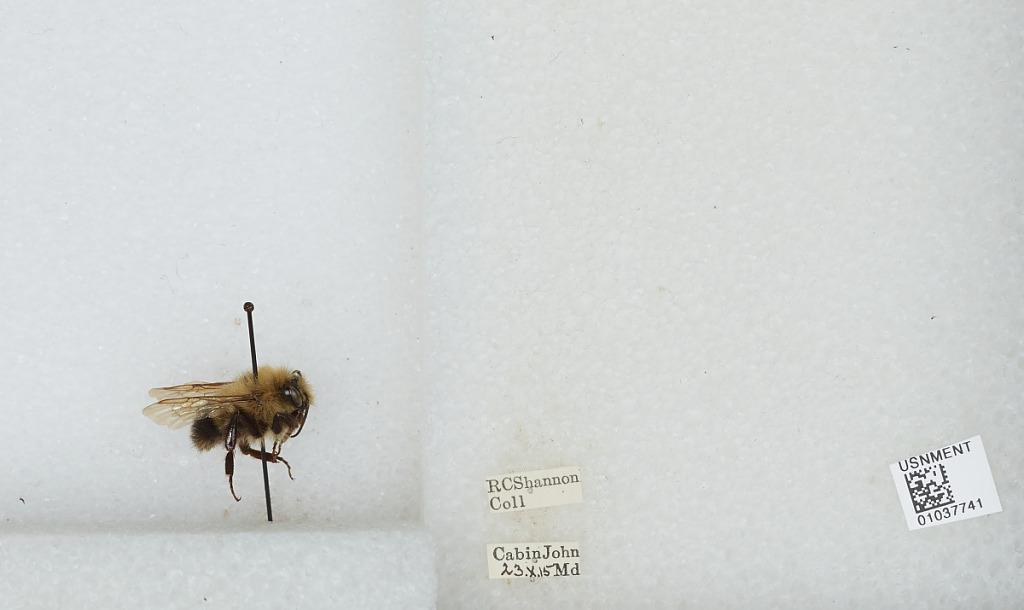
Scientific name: Bombus (Pyrobombus) vagans vagans Smith
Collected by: R. Shannon
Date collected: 1915-10-23
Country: United States
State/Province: Maryland
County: Montgomery
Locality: Cabin John
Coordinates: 38.975, -77.1592